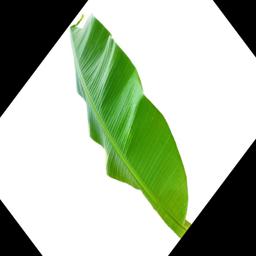
Label: MALBHOG LEAF